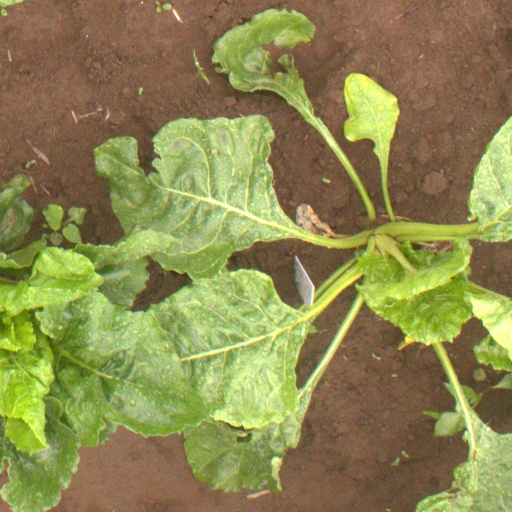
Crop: sugar beet